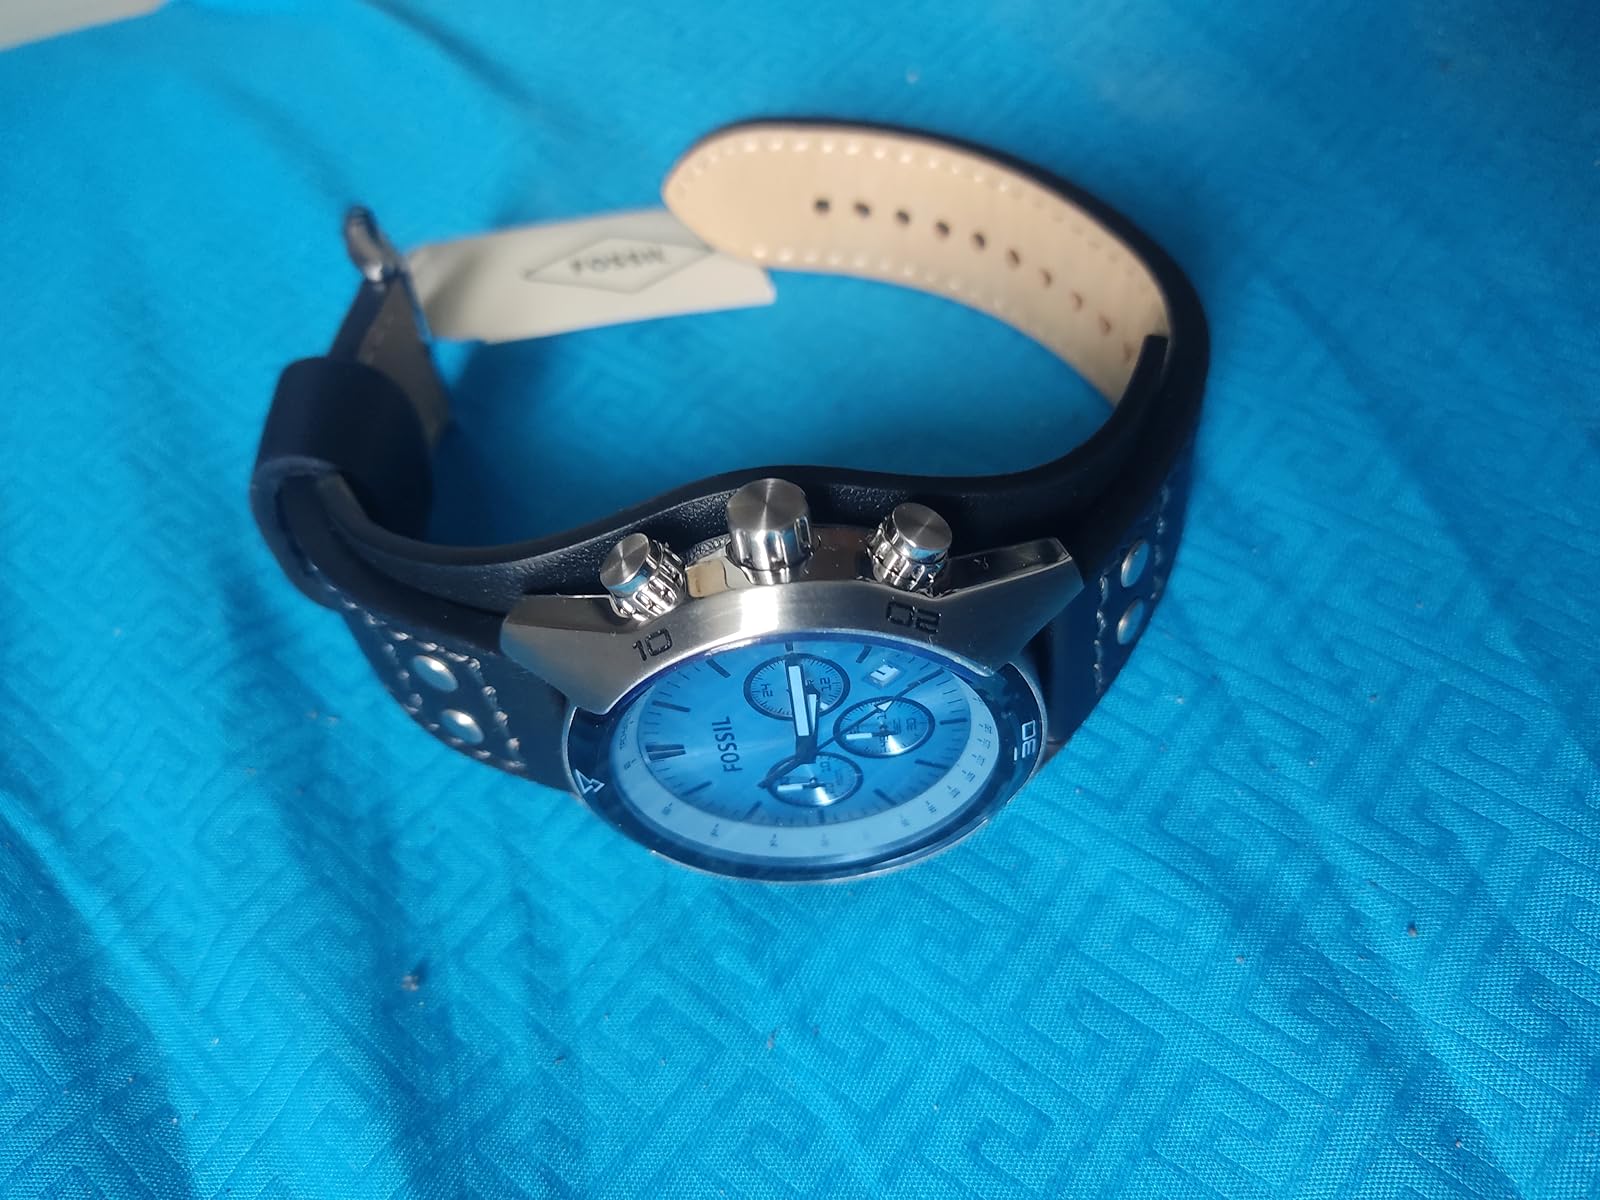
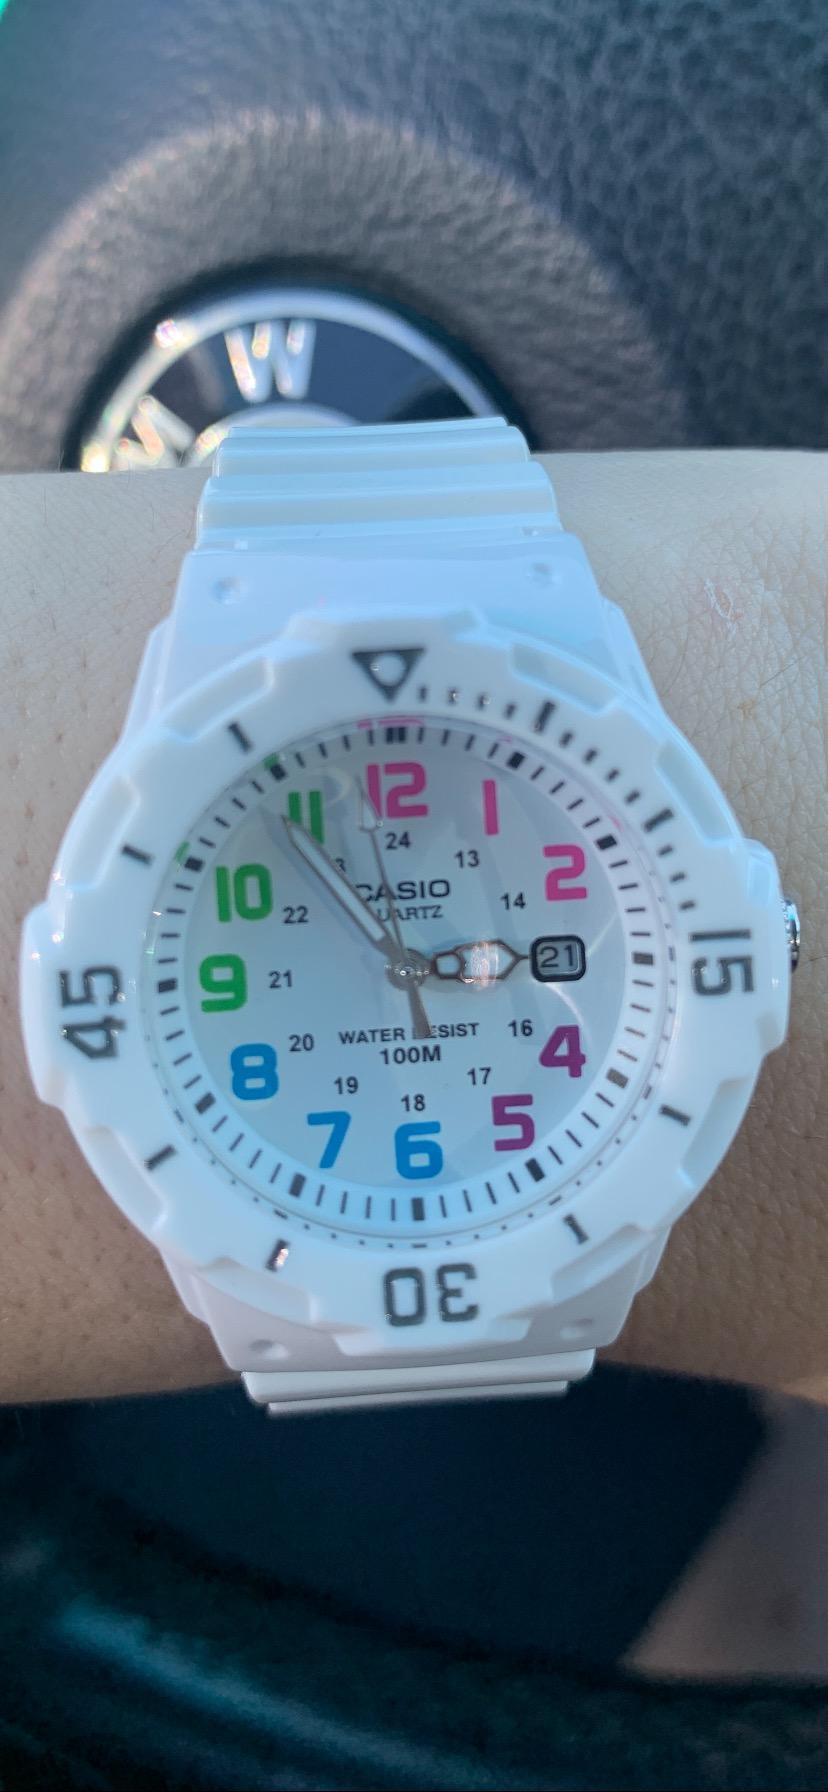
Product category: accessories_watch
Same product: no